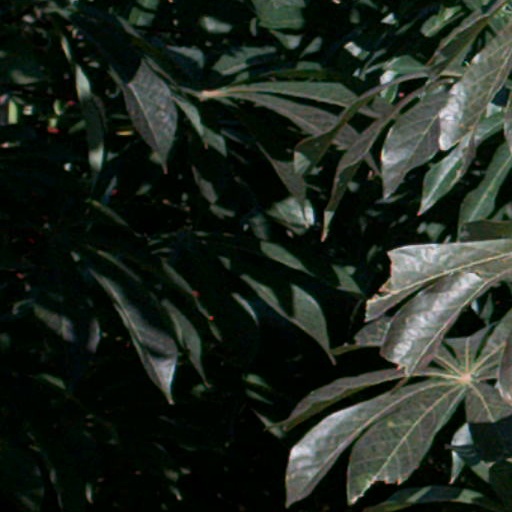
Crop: cassava